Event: Ecuador Earthquake
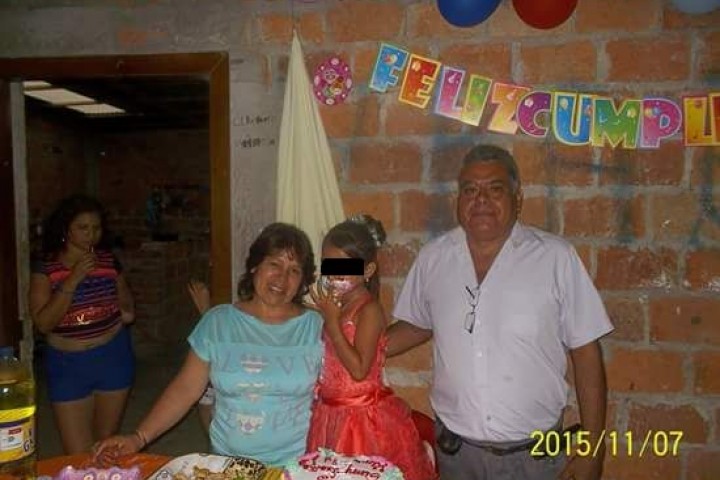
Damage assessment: no_damage